Makapuʻu Point Light

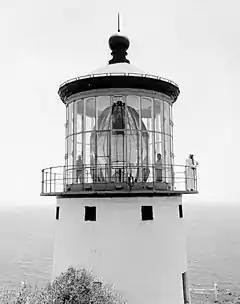
Makapuʻu Point Light (USCG) undated archival photograph (note the men in the picture)

The Makapuʻu Point Light on the island of Oʻahu has the largest lens of any lighthouse in the United States. It was listed on the National Register of Historic Places in 1977.